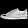
Label: Sneaker